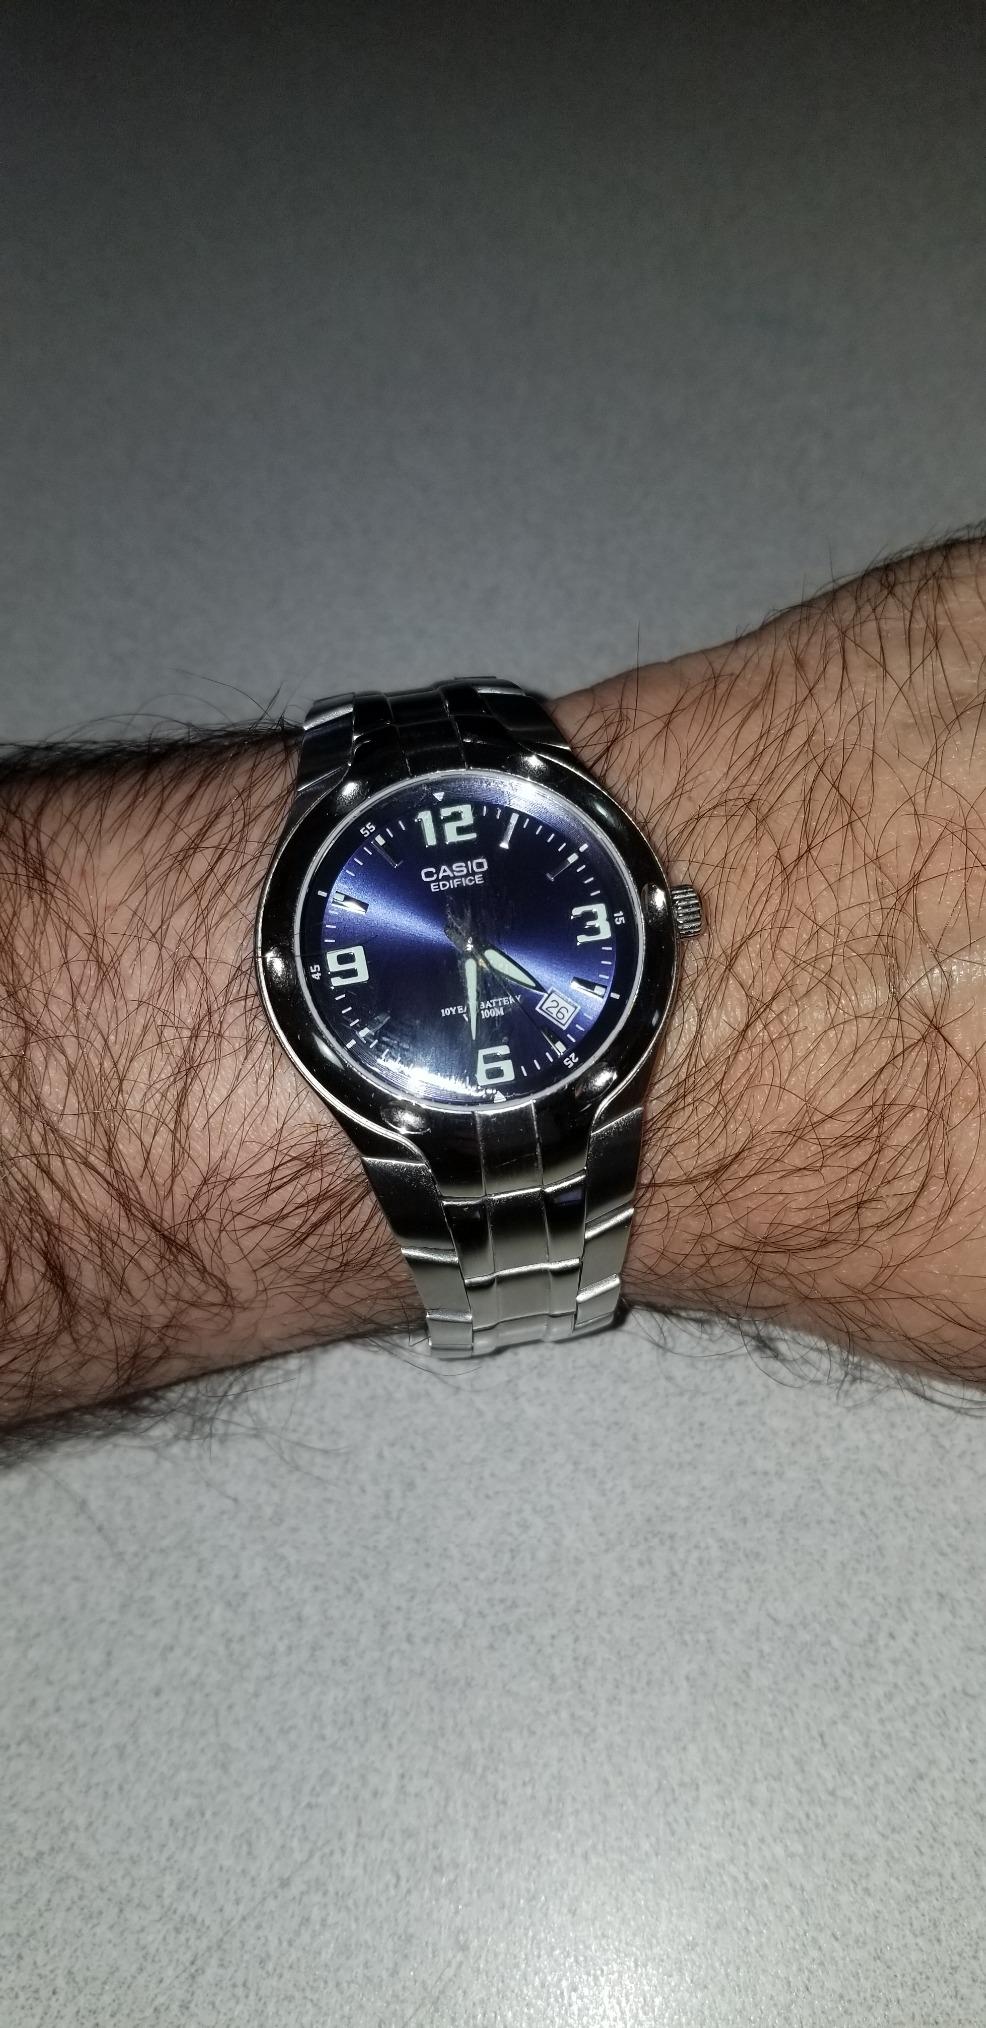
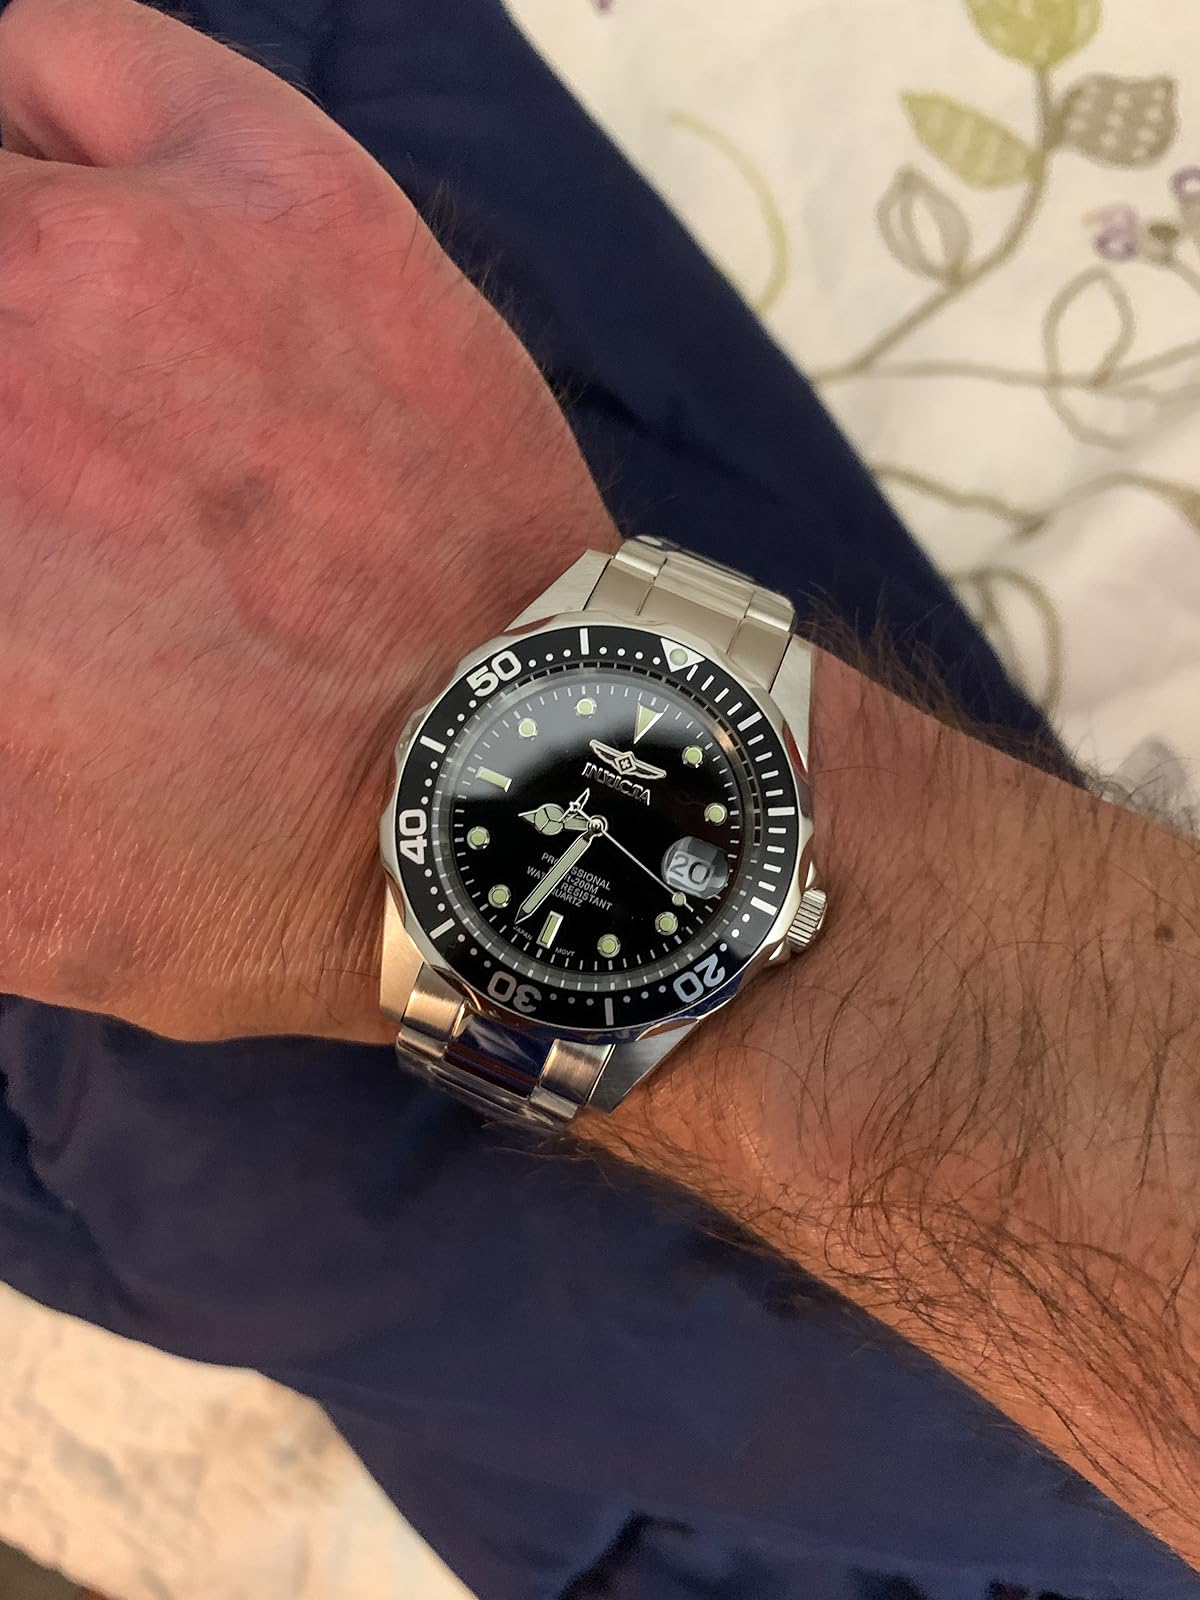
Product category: accessories_watch
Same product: no